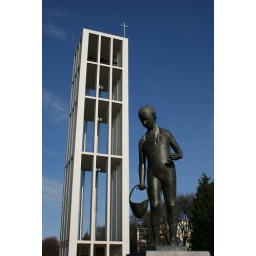
Klokkentoren van de kerk aan de Leyweg bij het winkelcentrum.Tower of the church at the Leyweg, near the shopping center.